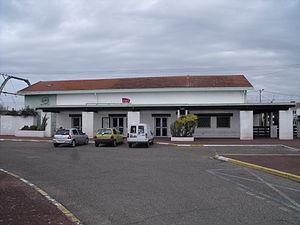
La gare de La Teste, à La Teste-de-Buch, Gironde, France.
Le TER Aquitaine était un des trois réseaux de lignes TER de la région Nouvelle-Aquitaine avant la création des TER Nouvelle-Aquitaine. Il portait le nom de l'ancienne région administrative Aquitaine.
La gare de La Teste est une gare ferroviaire française de la ligne de Lamothe à Arcachon, située sur le territoire de la commune de La Teste-de-Buch dans le département de la Gironde en région Nouvelle-Aquitaine.
La Teste-de-Buch est une commune du Sud-Ouest de la France, située près d'Arcachon dans le département de la Gironde, en région Nouvelle-Aquitaine. Elle fait partie de la région historique de la Gascogne. C'est une des plus grandes communes de France en superficie.